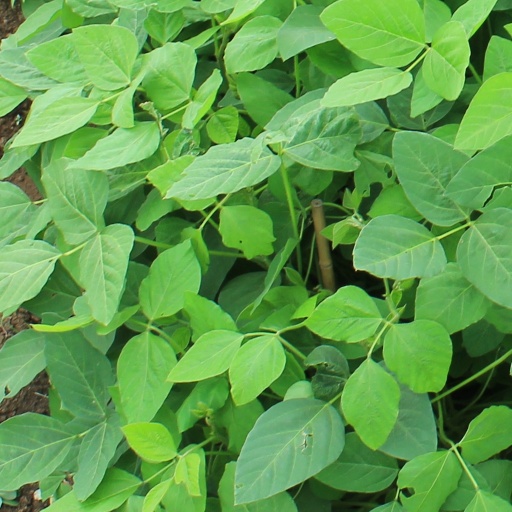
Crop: soybean